Nomenklatura

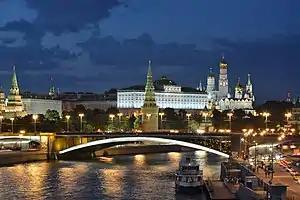
Moscow Kremlin, where the highest of the elite Soviet nomenklatura lived

The nomenklatura (from , system of names) were a category of people within the Soviet Union and other Eastern Bloc countries who held various key administrative positions in the bureaucracy, running all spheres of those countries' activity: government, industry, agriculture, education, etc., whose positions were granted only with approval by the communist party of each country or region. While in the Russian language the term номенклатура has the same generic meaning as "nomenclature", in the context of the politics of the Soviet Union it refers to the "party and state nomenklatura", lists of persons vetted for key management, or "nomenklatura lists".